LeVeque Tower

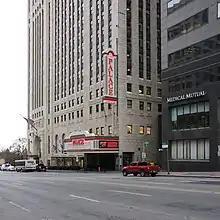
The Palace Theatre entrance and marquee on the south facade of the LeVeque Tower

At the height of construction, about 650 men would work on the structure at a time. Groundbreaking for the tower took place on September 23, 1924. Excavation commenced after that, with 44 caissons sunk into the bedrock for a foundation, through of water using air pressure. These tunnels were so deep that specialized crews of "sandhogs", who had gained experience building the Holland Tunnel in New York City, were brought in and the construction site had an on-site hospital and decompression chamber for men suffering from decompression sickness. On January 26, 1925, an accident occurred underground that killed four workers when a toxic gas was accidentally released during the setting of the caissons, overwhelming them and causing them to fall into the foundation. A fifth construction worker was killed later in the building's construction after falling from its steel framing. On February 13, 1926, the AIU Citadel's cornerstone was laid. The building's frame would consist of of steel, and would be wired with of electrical wire, of heating pipe for thousands of radiators, 67 electrical motors, 14,000 electrical outlets, and 1,756 windows. Construction of the building took 19 months. It was dedicated on September 21, 1927. When complete, it was the tallest building in Columbus and the fifth tallest building in the world, including being the tallest building between New York City and Chicago. Albert Bushnell Hart, who spoke at the building's dedication, likened the building to the French fortified city Carcassonne.